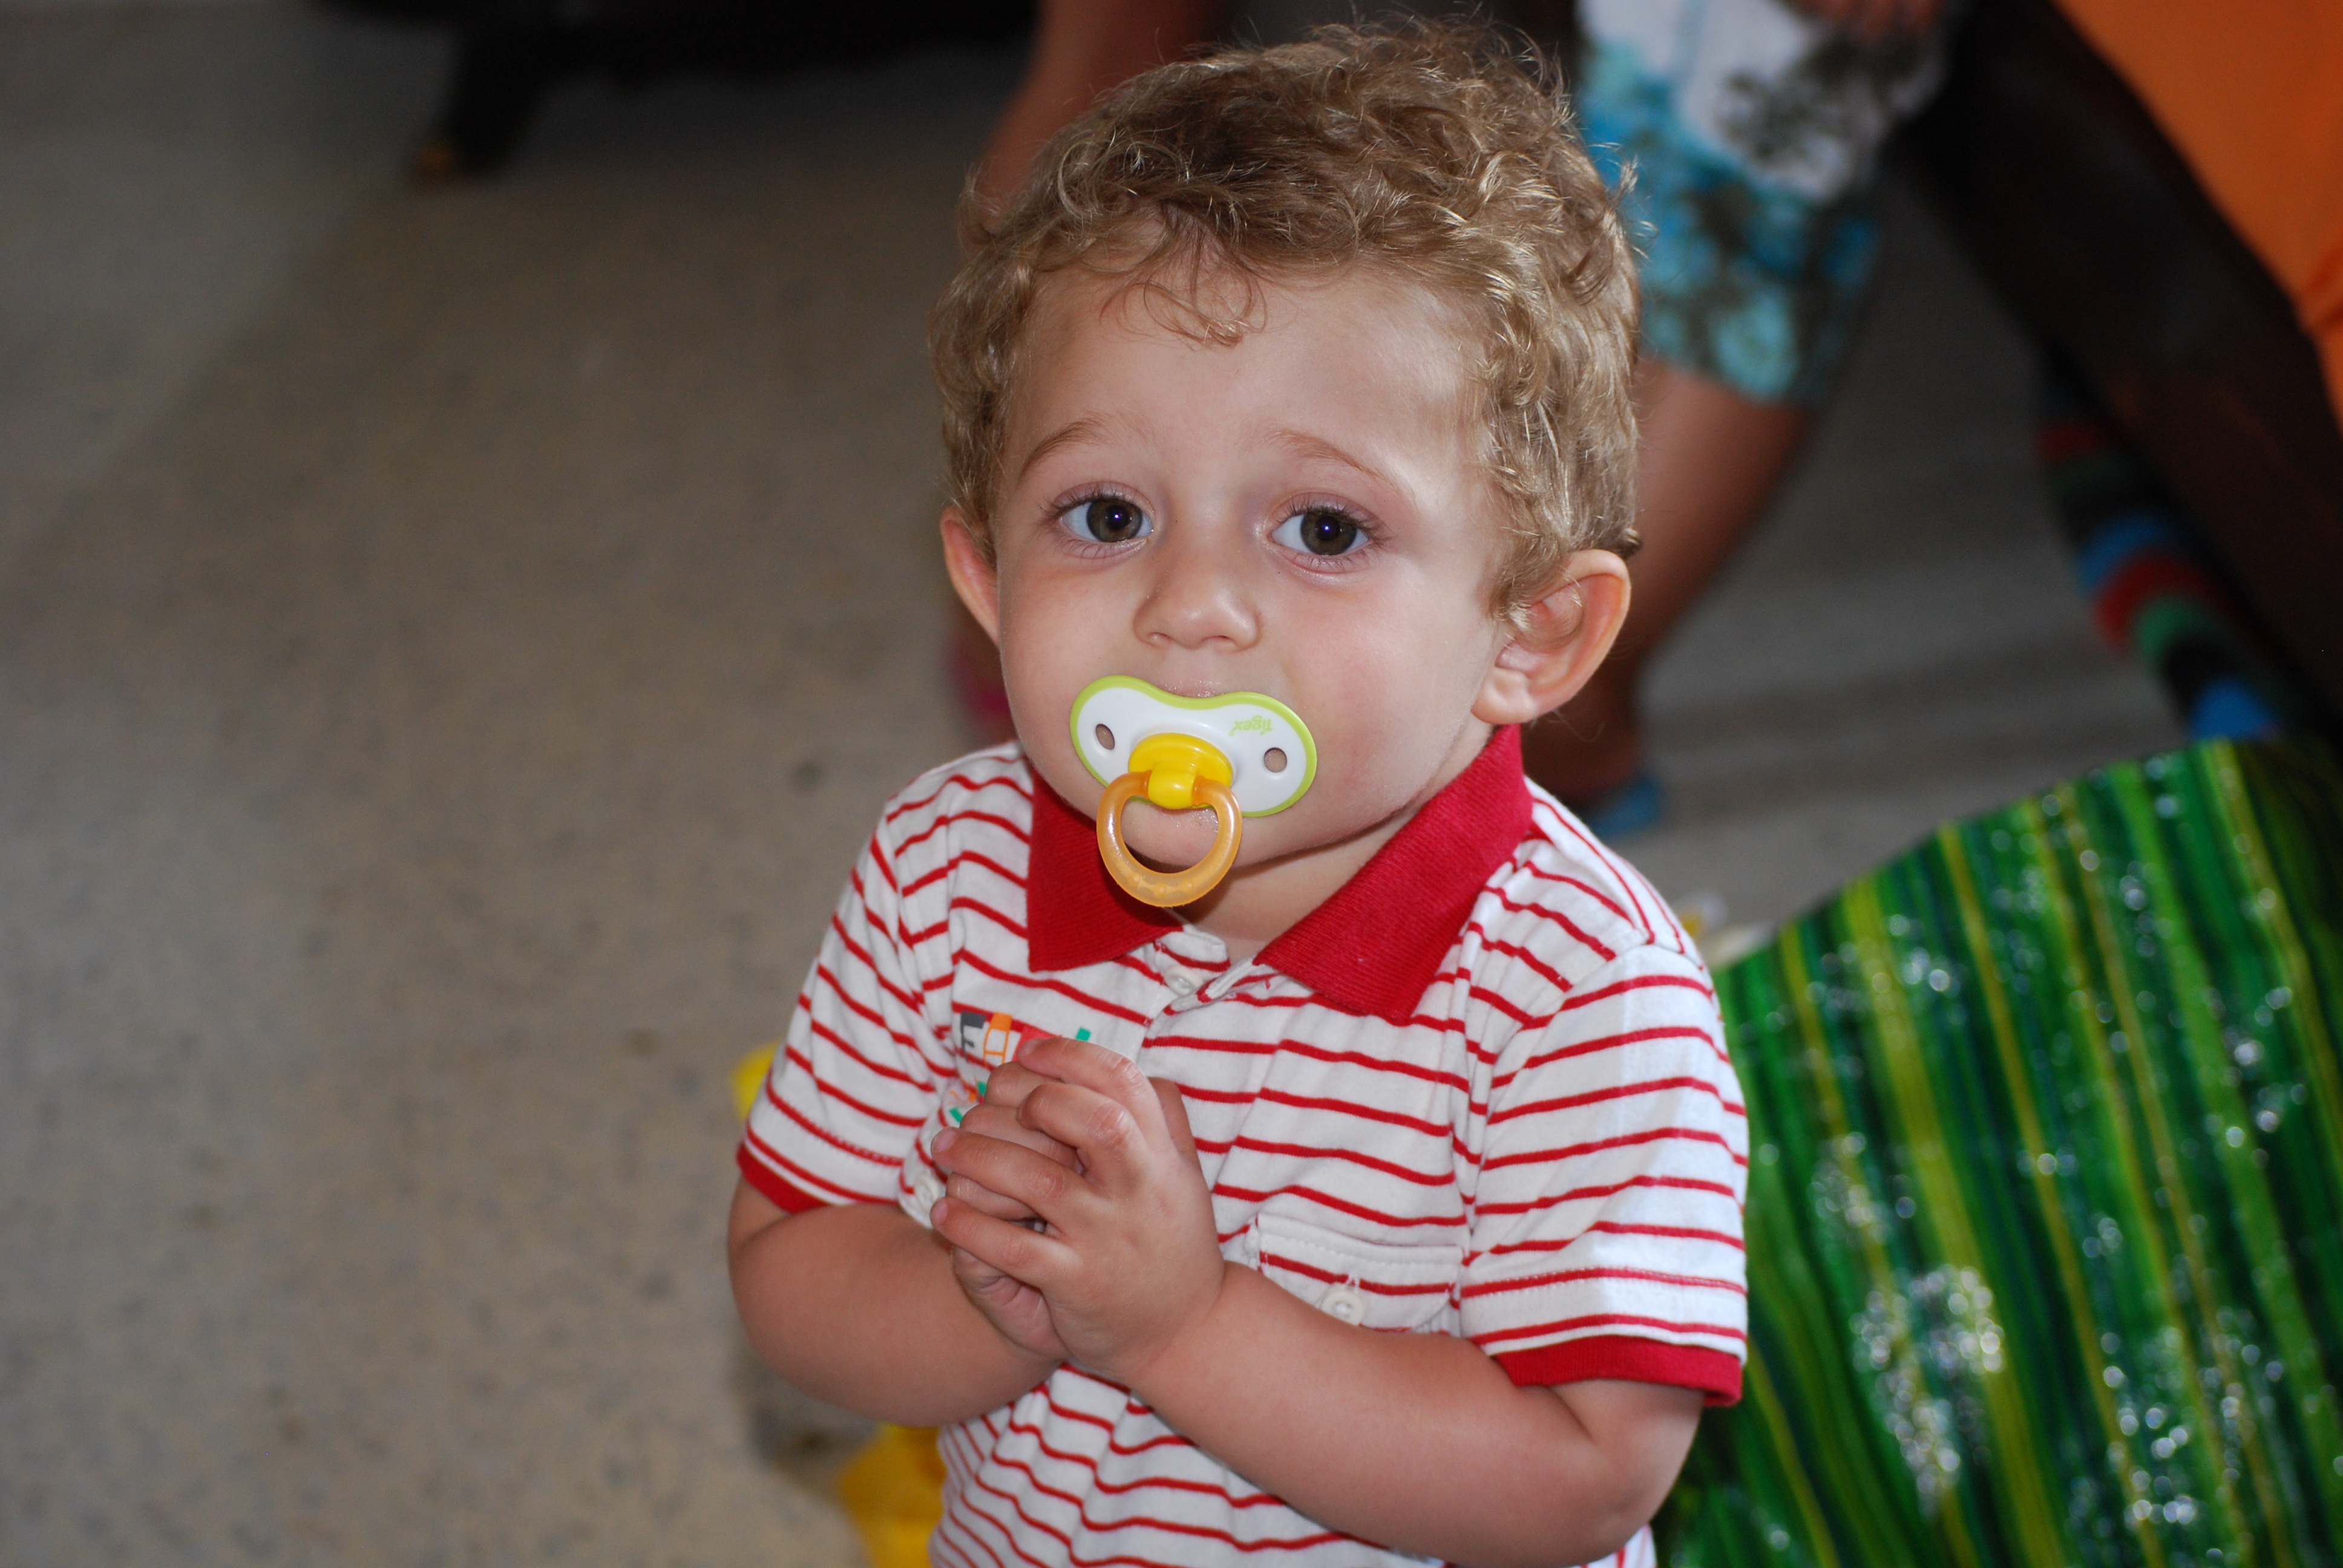
person, people, play, child, baby, facial expression, smile, lollipop, eating, happiness, infant, toddler, party, organ, sweetness